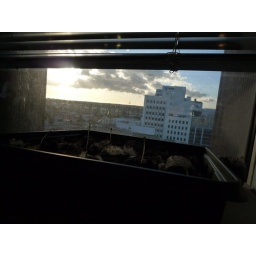
marigolds in my office window